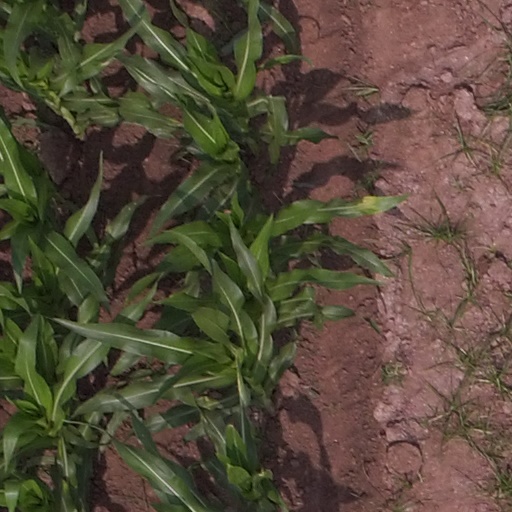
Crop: maize; corn